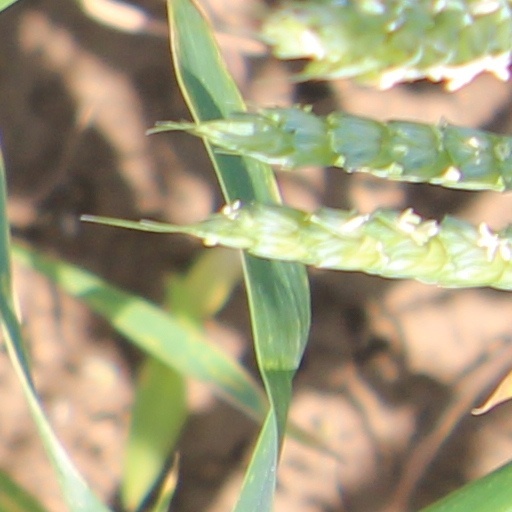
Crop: wheat